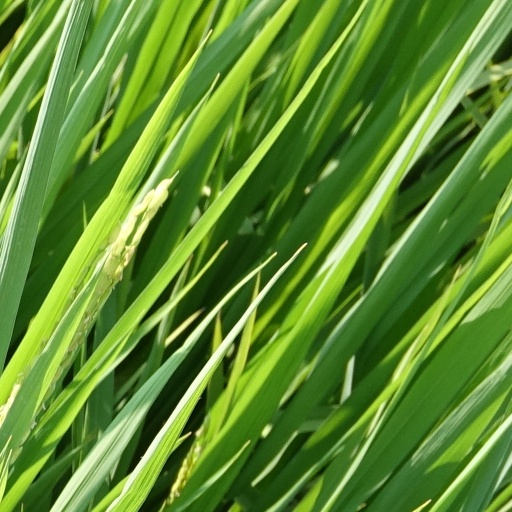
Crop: rice